Tatra (company)

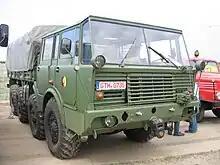
8x8 Tatra 813 'KOLOS' (1967)

Following the Nazi occupation of Czechoslovakia the production at Kopřivnice was annexed by the Germans for the supply of trucks needed by the Wehrmacht. Apart from the existing line up of T27, T92/92 a new heavy truck, the T81, commenced production featuring liquid-cooled 12.5 L V8 diesel engine with a power output of , in 6×4 axle configuration. This vehicle evolved in 1942 into the T111 which continued in production until 1962, with the total of 33,690 units made. The T111 also featured Tatra's first air-cooled diesel engine, a massive V12 originally designed for the armoured Sd.Kfz. 234 Puma. In the latter stages of World War II Tatra was instrumental in the development of air-cooled diesel engines for German tanks. In late 1944 General Heinz Guderian ordered that production of the Type 38(t) Hetzer tank be modified to incorporate a Tatra Type 928 V-8 air-cooled diesel engine, though this order was delayed so production could continue uninterrupted. After the war the T111 contributed heavily to the rebuilding effort in Central and Eastern Europe and a memorial was built at Magadan, Siberia, for its exploits in the Far East of the USSR.